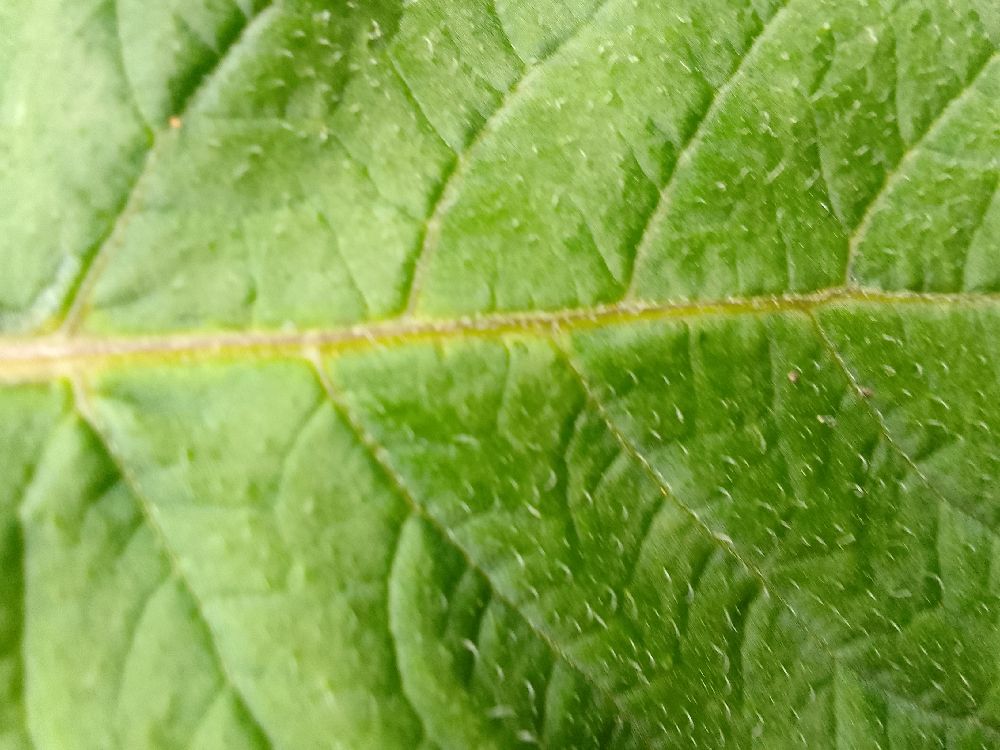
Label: Healthy